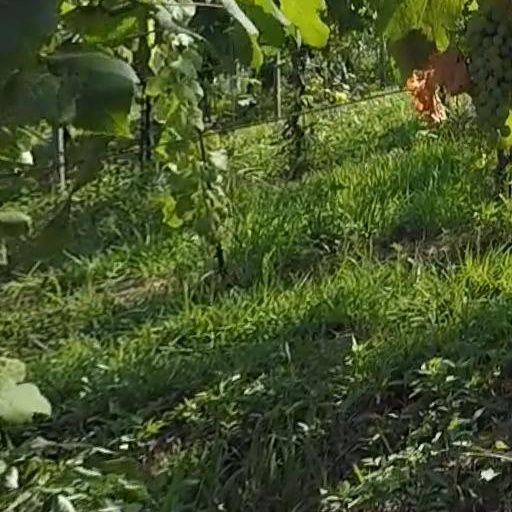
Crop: grape